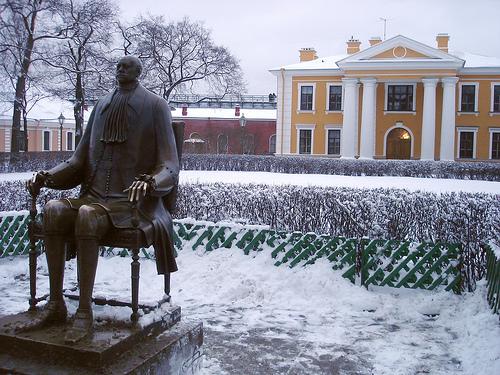
Weather: snow or frosty